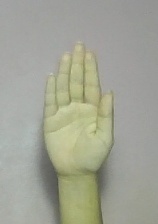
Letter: seen